National Hospital of Tropical Diseases

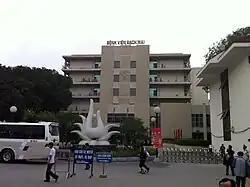
Bach Mai Hospital

Its founding can be traced back to the Cong Vong Hospital, a 1911 established facility for the treatment of infectious diseases. In 1929 this was expanded into the Robin Hospital. In March 1945 it was renamed to the Bach Mai Hospital. In 1989, the Institute of Clinical Medicine for Tropical Diseases was established, a merger between the Department of Infectious Diseases, Department of Microbiology, the Bach Mai Institute and the Department of Infectious Diseases of Hanoi Medical University.